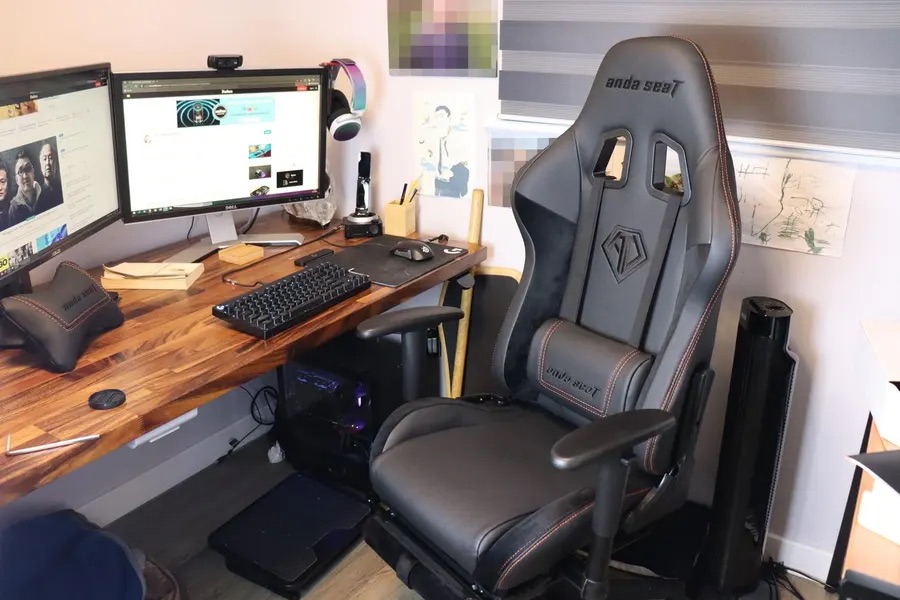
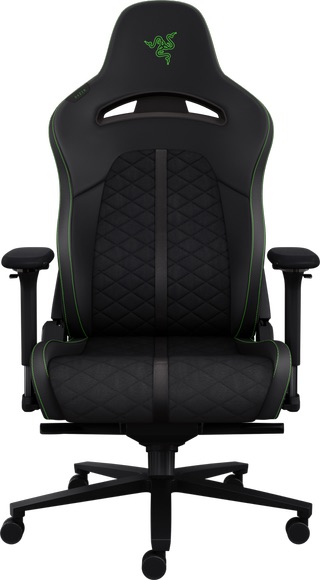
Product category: items_chair
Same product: no